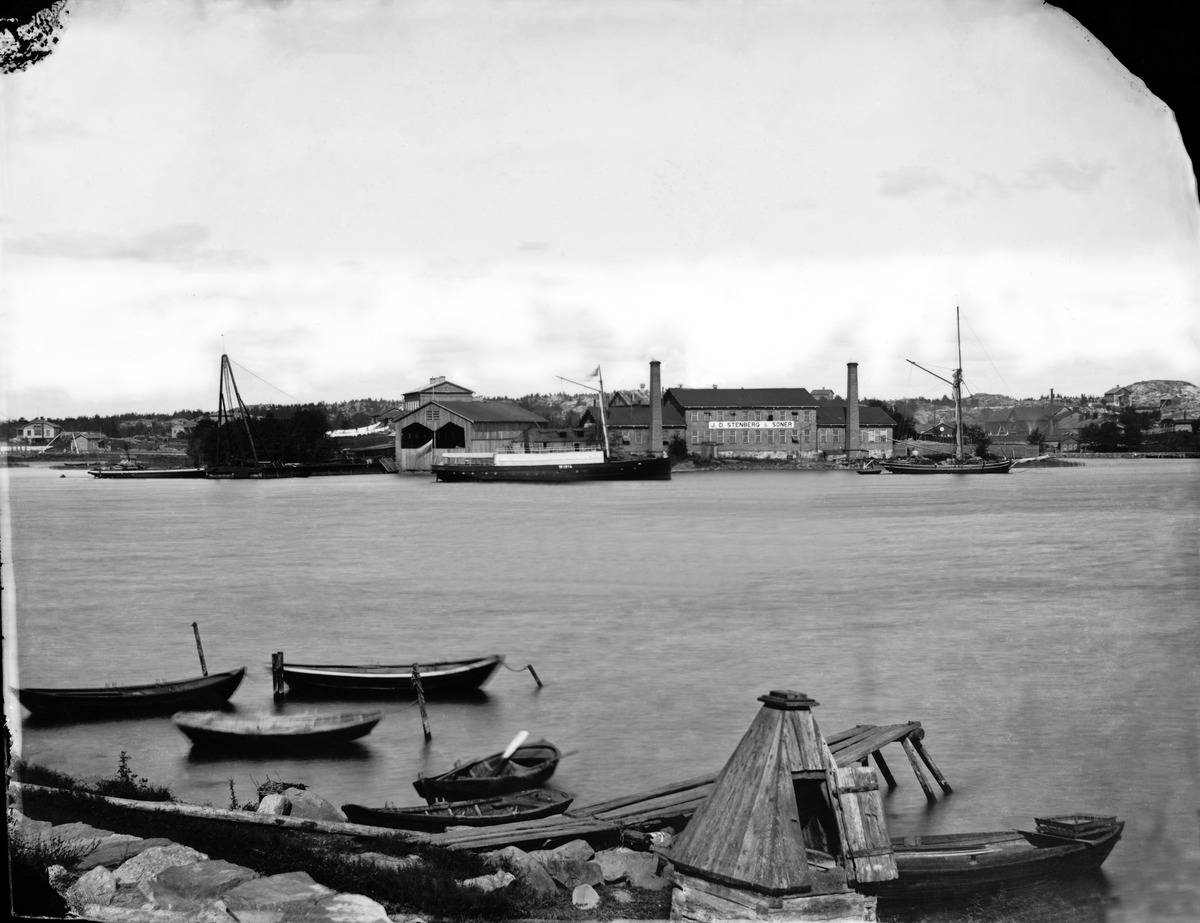
Hakaniemenranta, J
sisällön kuvaus: Hakaniemenranta, J. D. Stenberg & Söner, konepaja. Vuonna 1853 Fiskars aloitti konepajatoiminnan Helsingissä nimellä Fiskars Mekaniska Verkstad i Helsingfors, vuodesta 1861 Hakaniemen Konepaja, Hagnäs Verkstad. Vuonna 1871 tehdas siirtyi toiminimelle

J.D. Stenberg & Söner. mustavalkoinen
Ajankohta: kuvausaika 1870 -luku
Paikka: Suomi, Uusimaa, Helsinki, Siltasaari Helsinki, Hakaniemen ranta
Aiheet: Fiskars Mekaniska Werkstad i Helsingfors, Konepaja J. D. Stenberg & Söner, satamat, teollisuusrakennukset, saaret, vesi-alueet, veneet, laivat